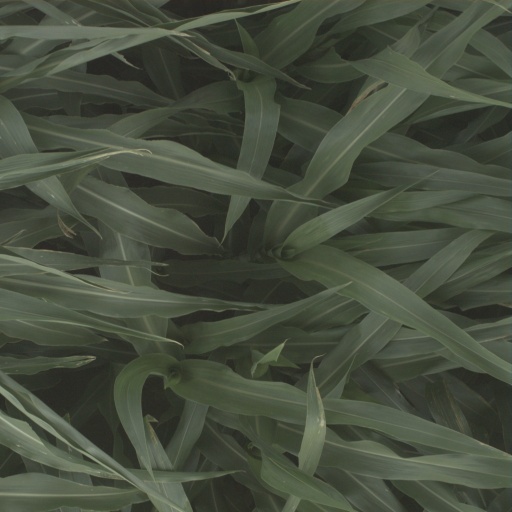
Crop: sorghum